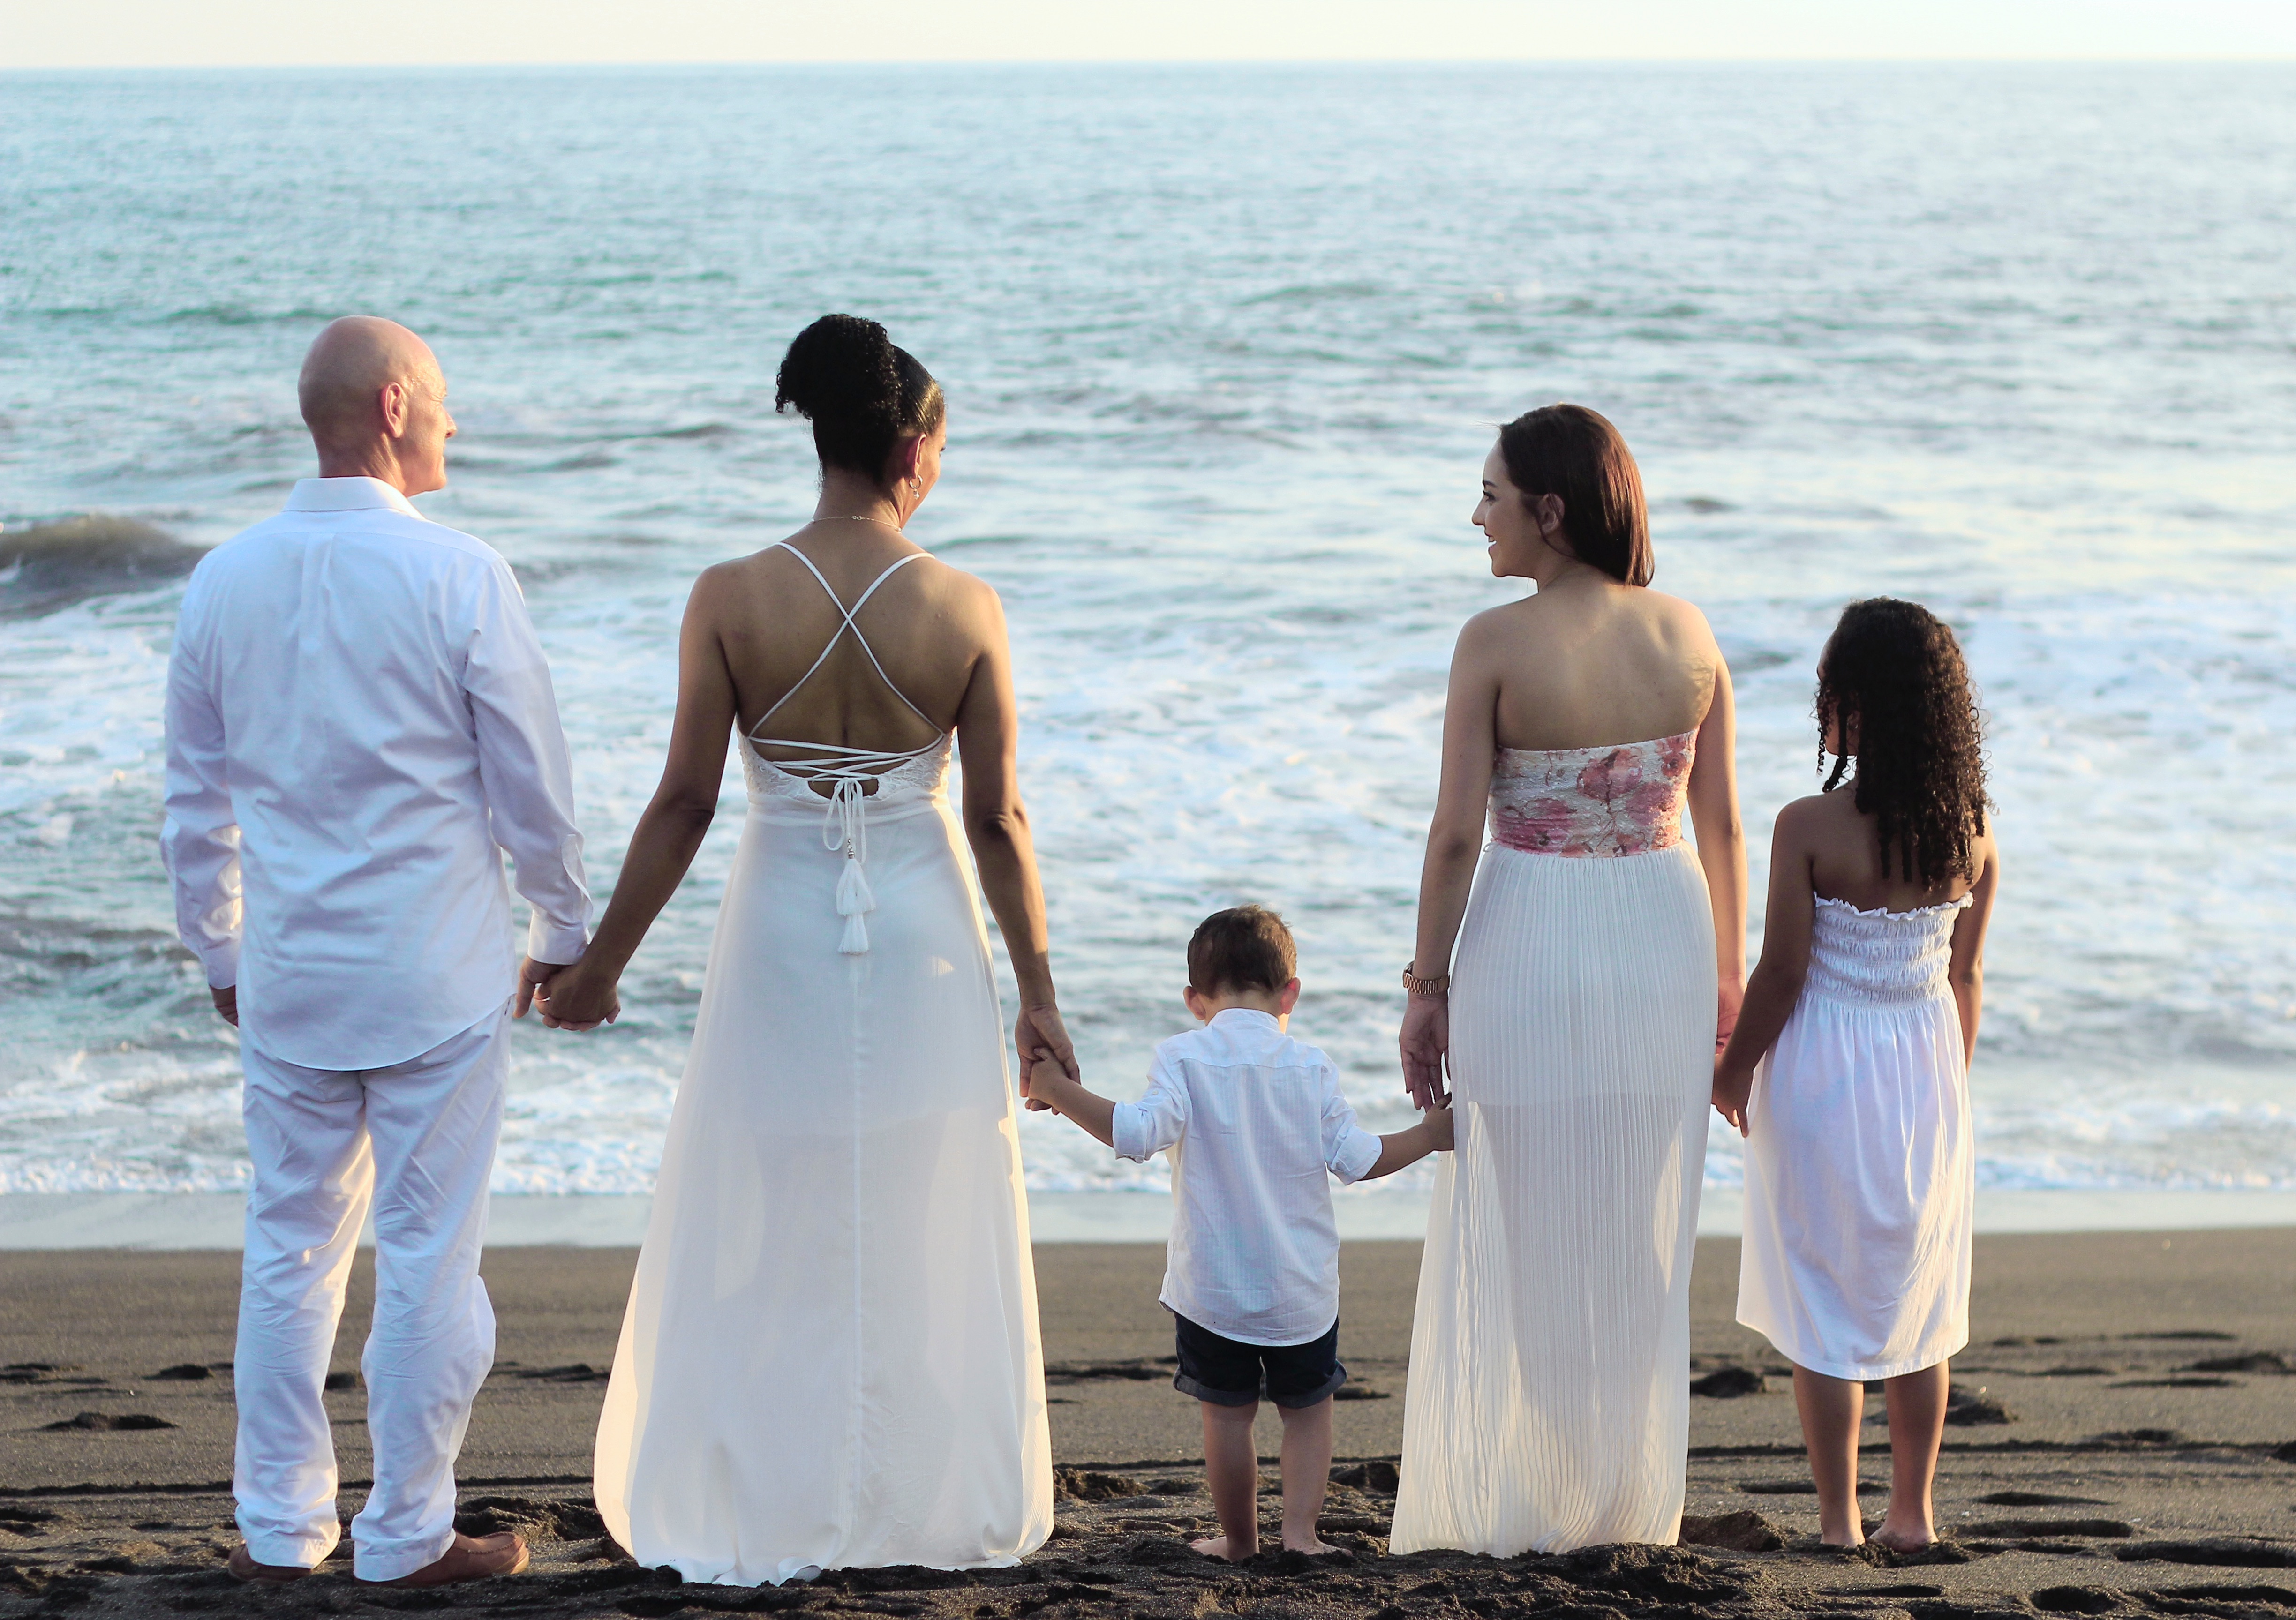
man, woman, romance, wedding, wedding dress, bride, groom, ceremony, dress, photograph, event, gown, bridesmaid, bridal clothing